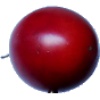
Label: tamarillo